Lithuanian–Soviet War

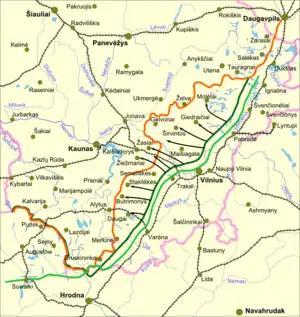
Map of demarcation lines of June 18 (light green) and July 26 (dark green) between Poland and Lithuania. Poland ignored both lines and continued to advance up to the orange line. Railroads are marked by black stitched lines.

Polish advances against the Soviets necessitated changes in Lithuanian strategy. On April 26, General Silvestras Žukauskas, who just recovered from typhus, was designated Chief of the General Staff. He decided to mount an offensive in northeastern Lithuania. The first objective was to take over Ukmergė. On May 3, the Separate Panevėžys Volunteer Regiment, supported by the 18th Regiment of Saxon Volunteers, had secured the town. The operation was risky as for a while Kėdainiai was unprotected opening a path to Kaunas, but also very successful: some 500 Soviet soldiers were taken prisoner and about 50 Poles, captured by the Soviets in the battles near Vilnius, were liberated and returned to Poland. On May 7, Lithuanians entered Širvintos, where they found Polish troops. Lithuanians and Poles mounted a joint operation to take Giedraičiai on May 9.